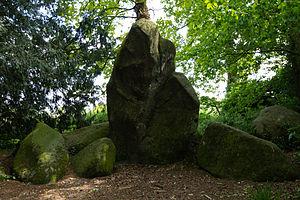
Le département d'Ille-et-Vilaine comporte toutes les formes de monuments mégalithiques.
Les Roches du Diable sont un ensemble mégalithique situé à Miniac-sous-Bécherel dans le département français d'Ille-et-Vilaine.
Cet article recense les monuments historiques français classés en 1960.